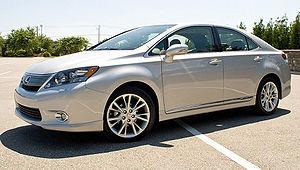
La Lexus HS est une automobile hybride de luxe fabriquée par Lexus, une marque du groupe Toyota. Elle a été présentée lors du 2009 North American International Auto Show. Elle est commercialisée depuis de l'automne 2009 en Amérique du Nord et au Japon, où sa jumelle la Toyota Sai est aussi vendue. Les ventes de la HS ont cessé en Amérique du Nord à la fin 2012 et cinq ans plus tard au Japon.
Des Automobile hybride électrique sont fabriqués par différents constructeurs pour les marchés européens et américains.